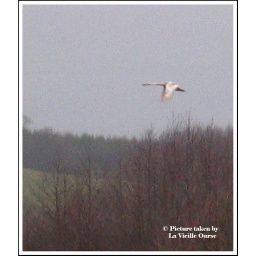
Jeune cygne volant au-dessus de la Semois - Young swan flying over the river Semois (Florenville - Belgium)